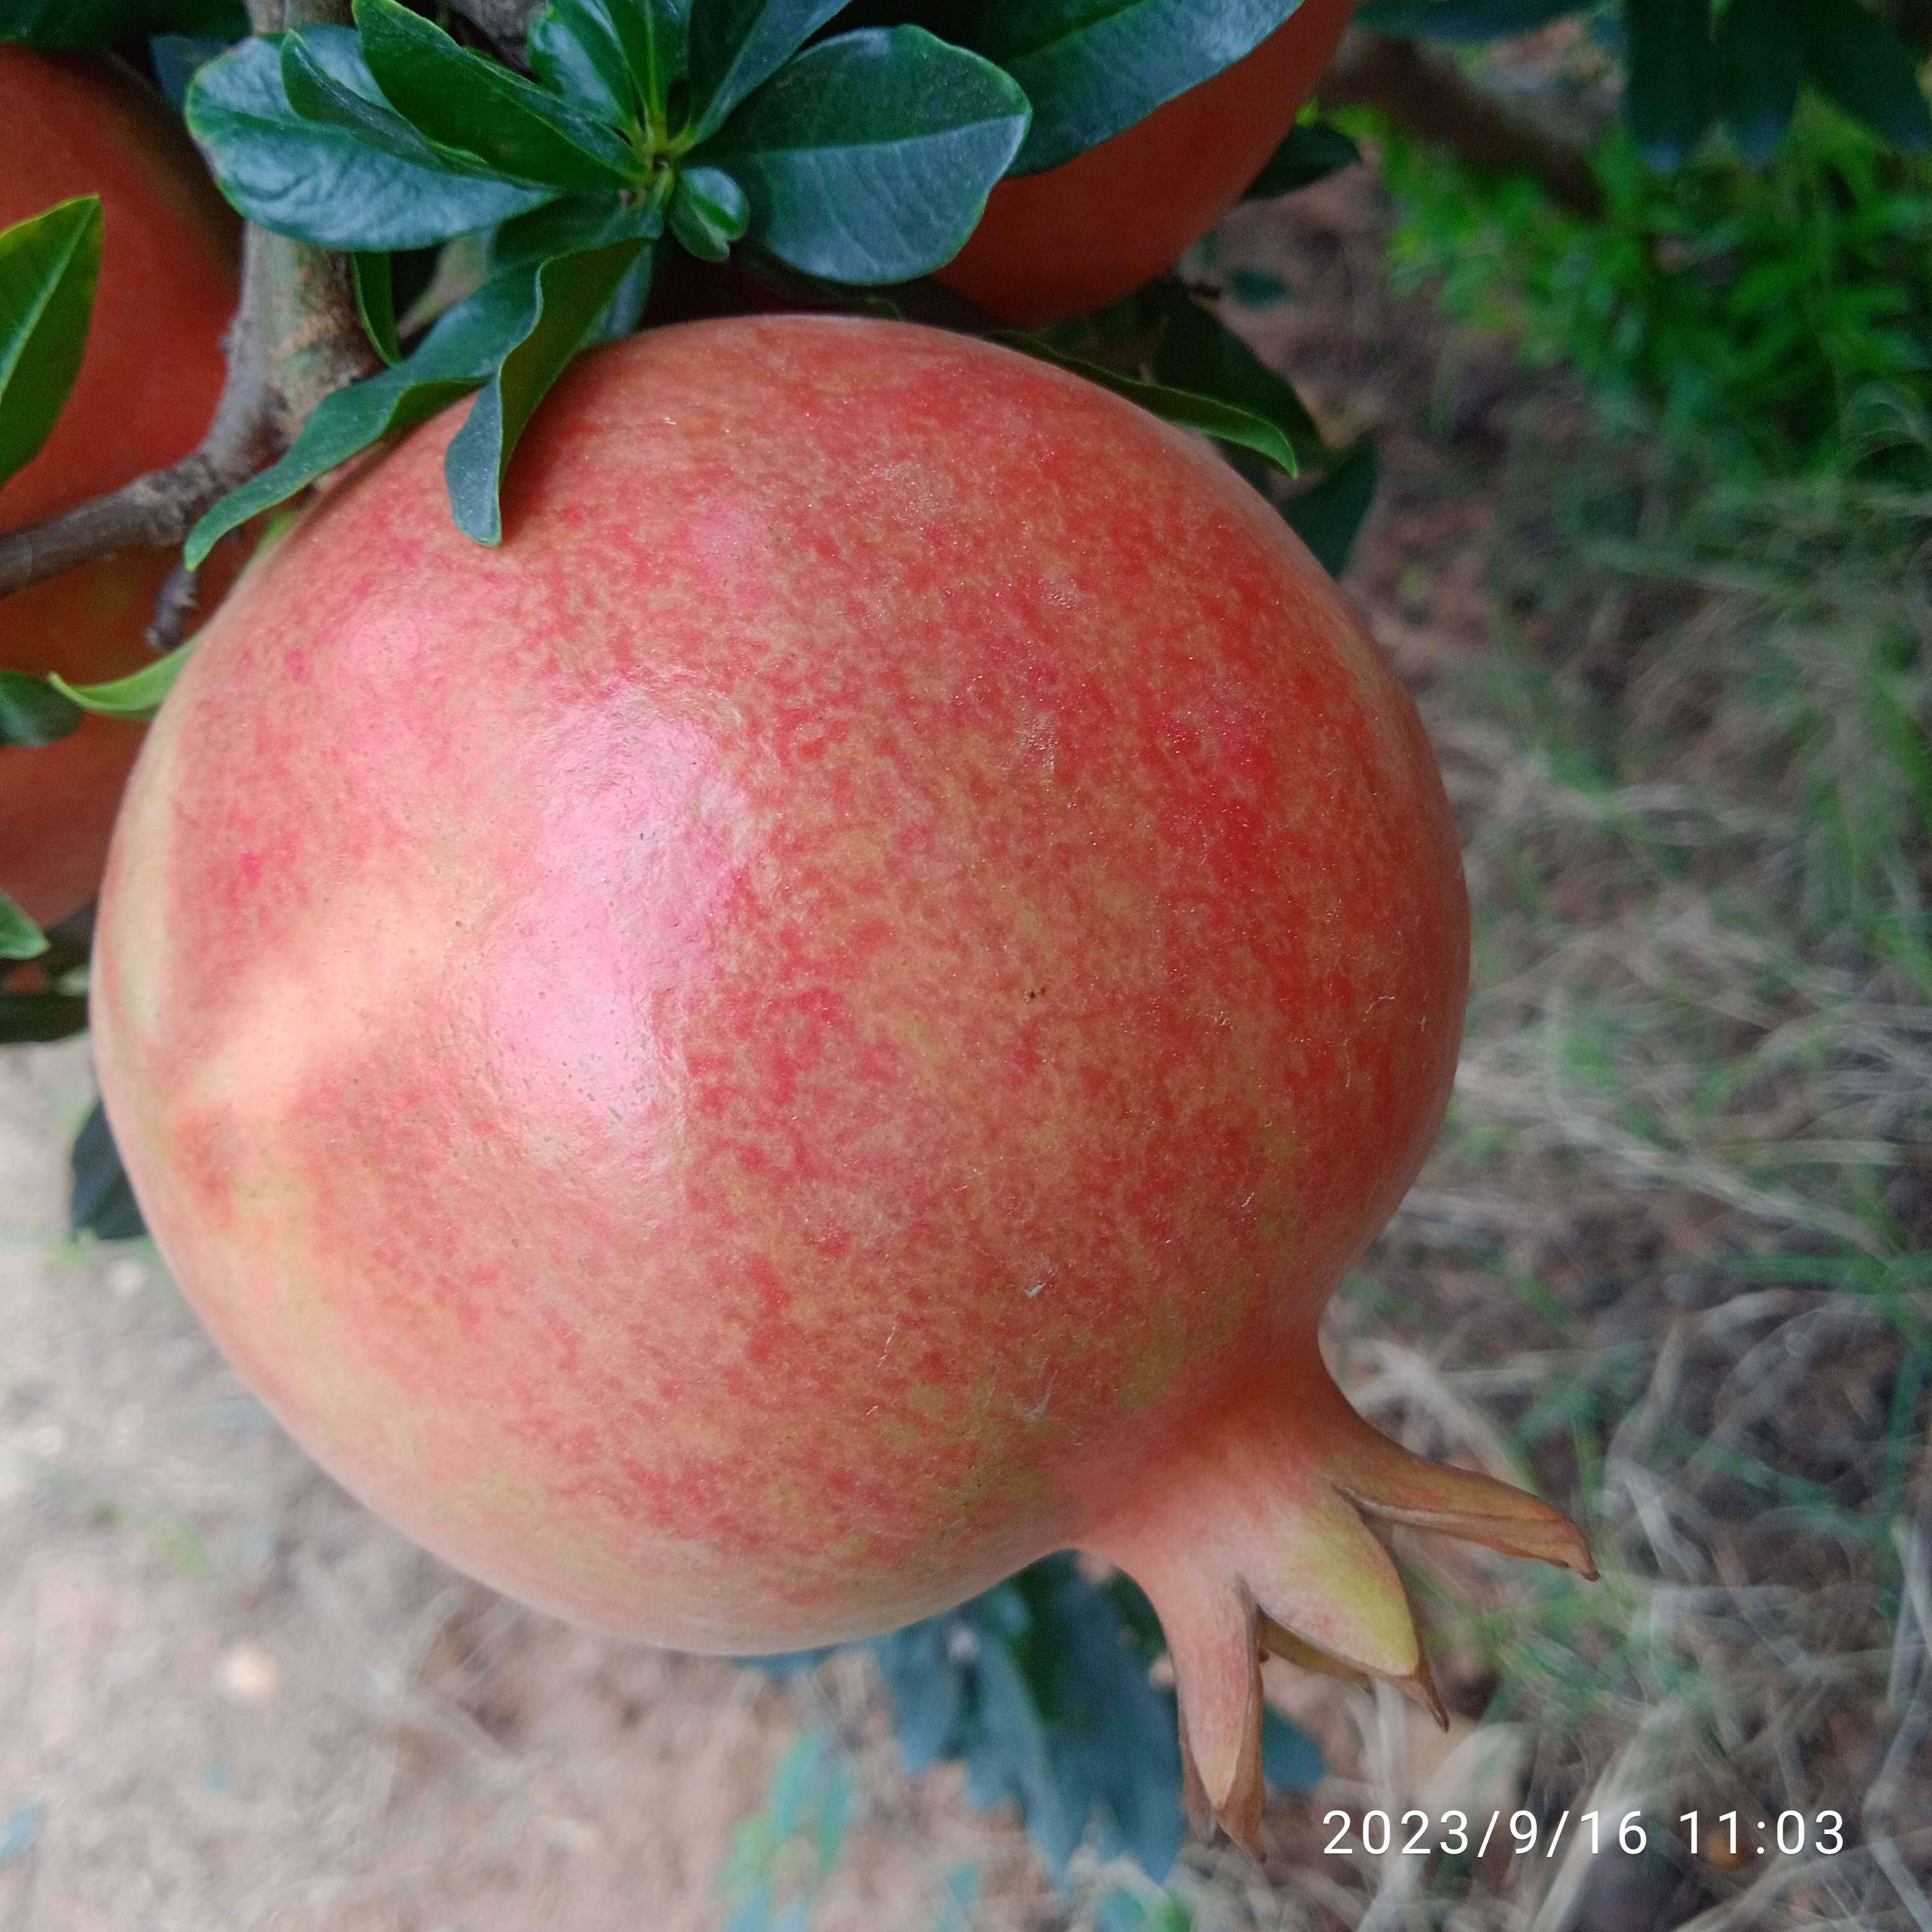
Label: Healthy